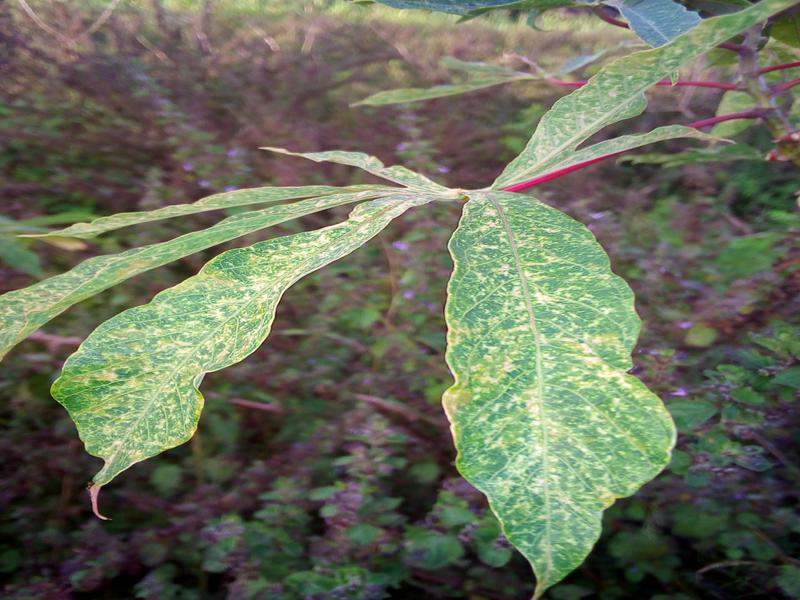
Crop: cassava
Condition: green_mottle